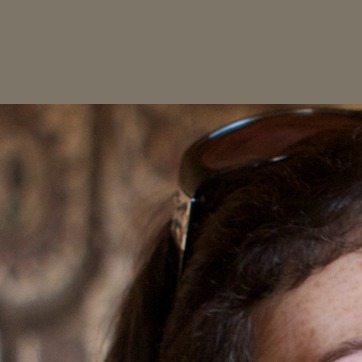
Material: plastic